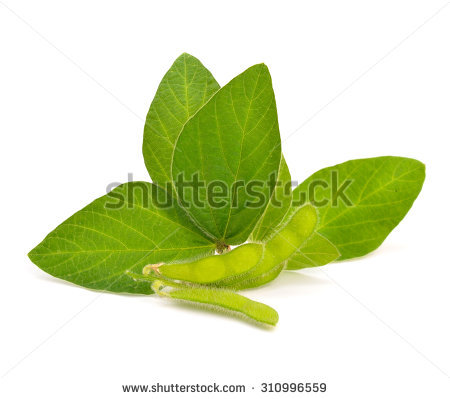
Labels: Soyabean leaf, Soyabean leaf, Soyabean leaf, Soyabean leaf